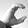
ASL letter: C